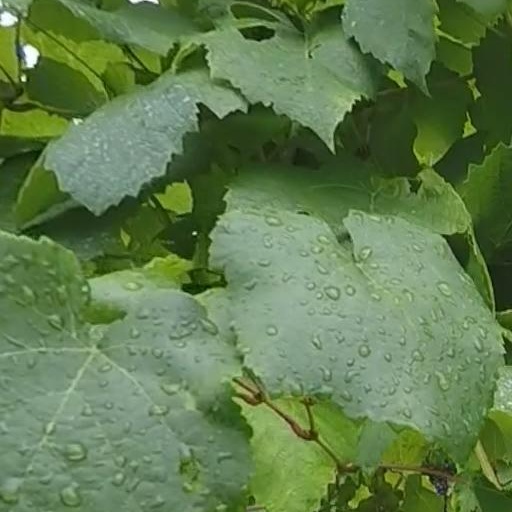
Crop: grape